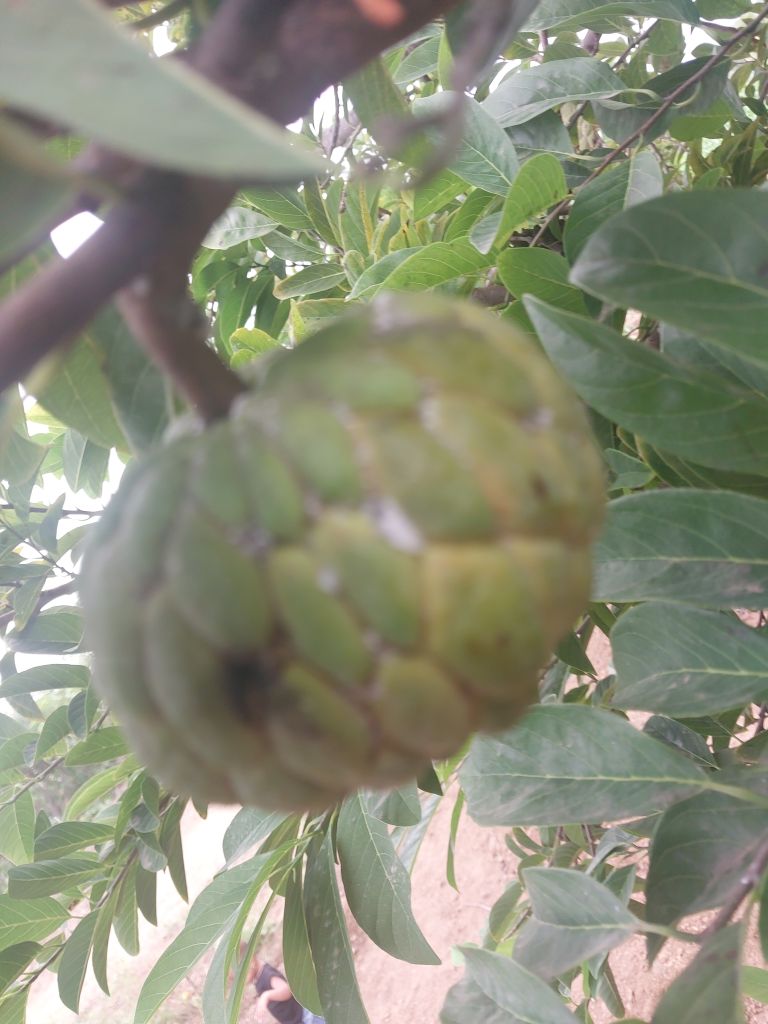
Disease label: Athracnose